Spa Conferences (First World War)

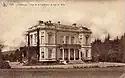
Château de la Fraineuse, the official residence of Wilhelm II.

The Spa Conferences (First World War) were several conferences held in 1918 bringing together the leaders of the Imperial Reich sometimes in the presence of Austro-Hungarian representatives. The conferences were convened in Spa in Belgium, the seat of the Oberste Heeresleitung (OHL), the supreme command of the Imperial German Army, since his installation in the city at the end of the winter 1918. Governmental, they were all chaired by the German Emperor Wilhelm II, with the assistance of the Reich Chancellor, and co-chaired by the Emperor-King Charles I when he is present. Also bringing together ministerial officials and high-ranking military personnel, both from the Reich and from the dual monarchy, these conferences were supposed, according to the German imperial government, to define the policy pursued by the Reich and its Quadruple allies, particularly in effecting a division of conquests, by the armies of the Central Powers, into territories to be annexed by the Reich and the dual monarchy, while defining within their respective conquests the zones of German and Austro-Hungarian influence.